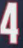
Number: 4